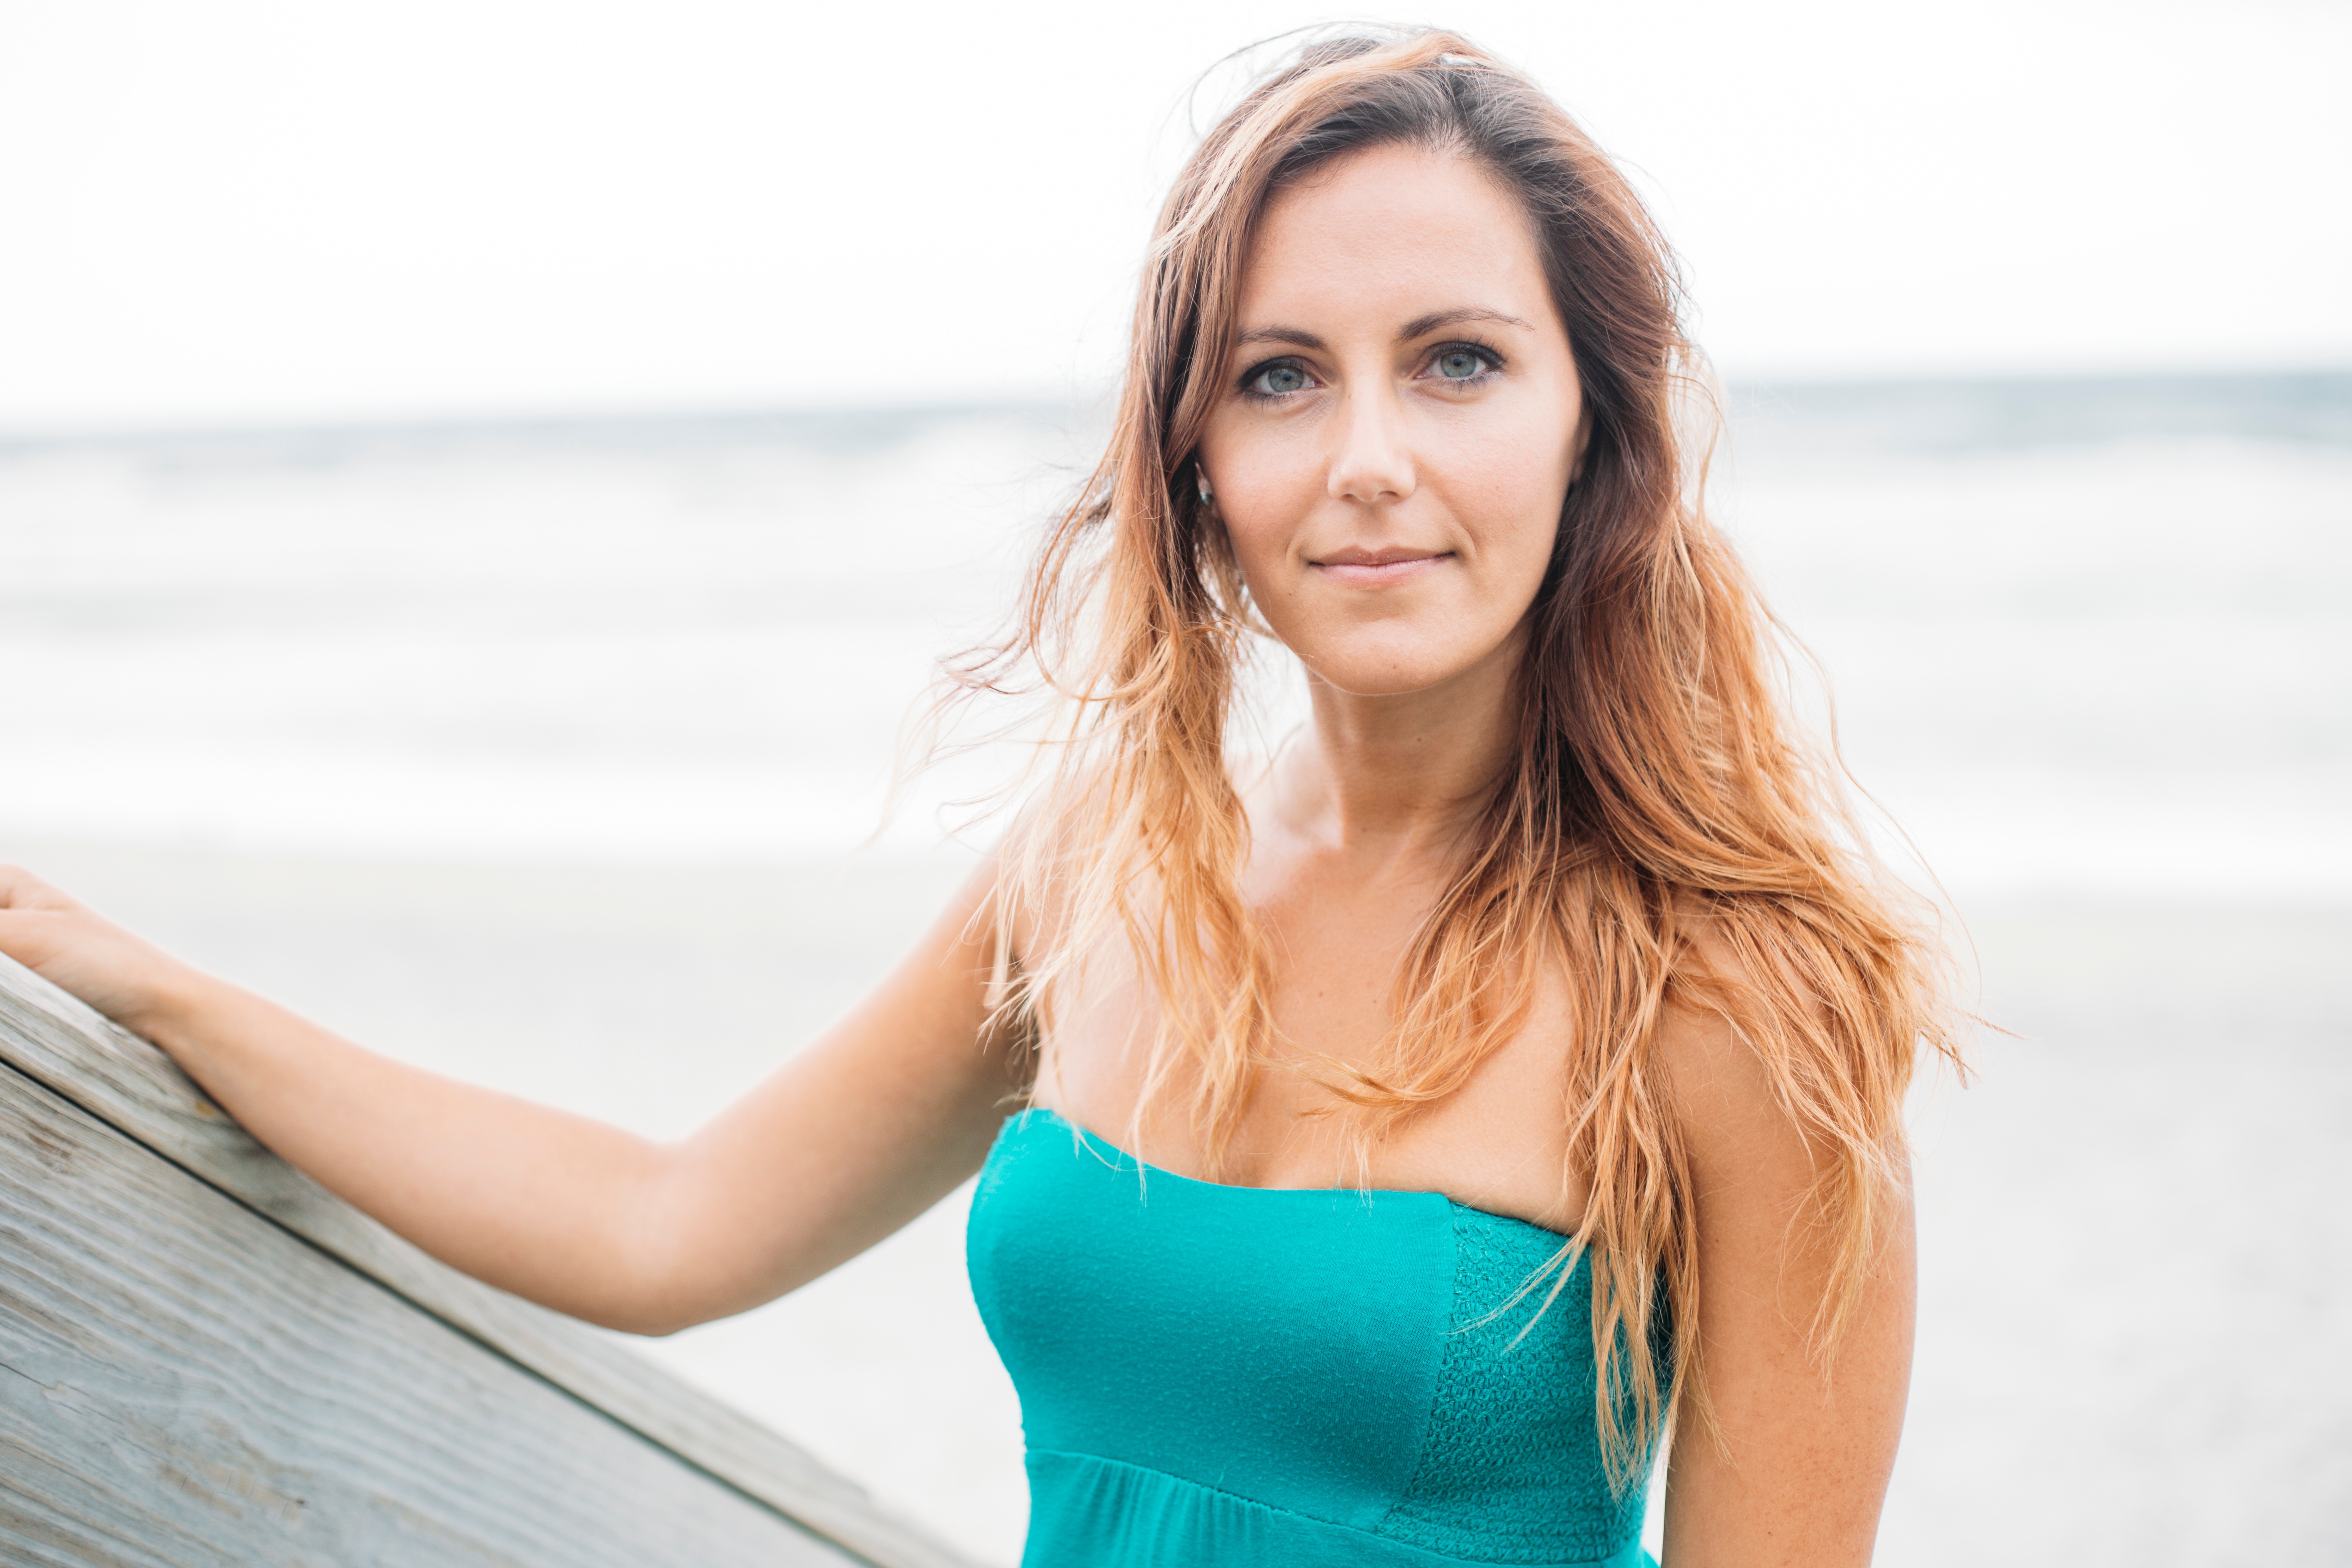
person, woman, hair, photography, model, clothing, hairstyle, swimwear, long hair, dress, beauty, photo shoot, brown hair, portrait photography, supermodel